Kazimierz Twardowski

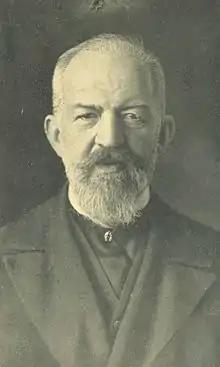

Kazimierz Jerzy Skrzypna-Twardowski (20 October 1866 – 11 February 1938) was a Polish philosopher, psychologist, logician, and rector of the Lwów University. He was initially affiliated with Alexius Meinong's Graz School of object theory.